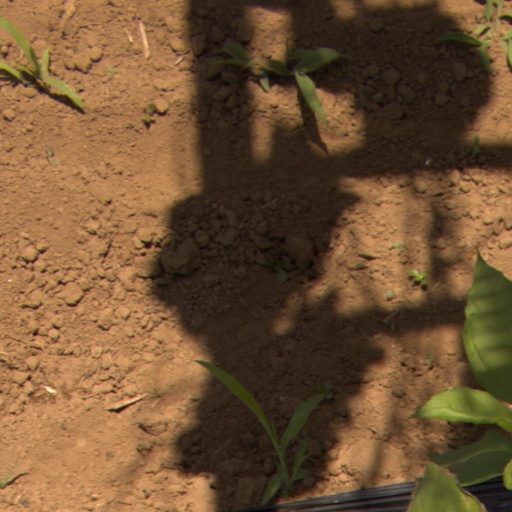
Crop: Jerusalem artichoke